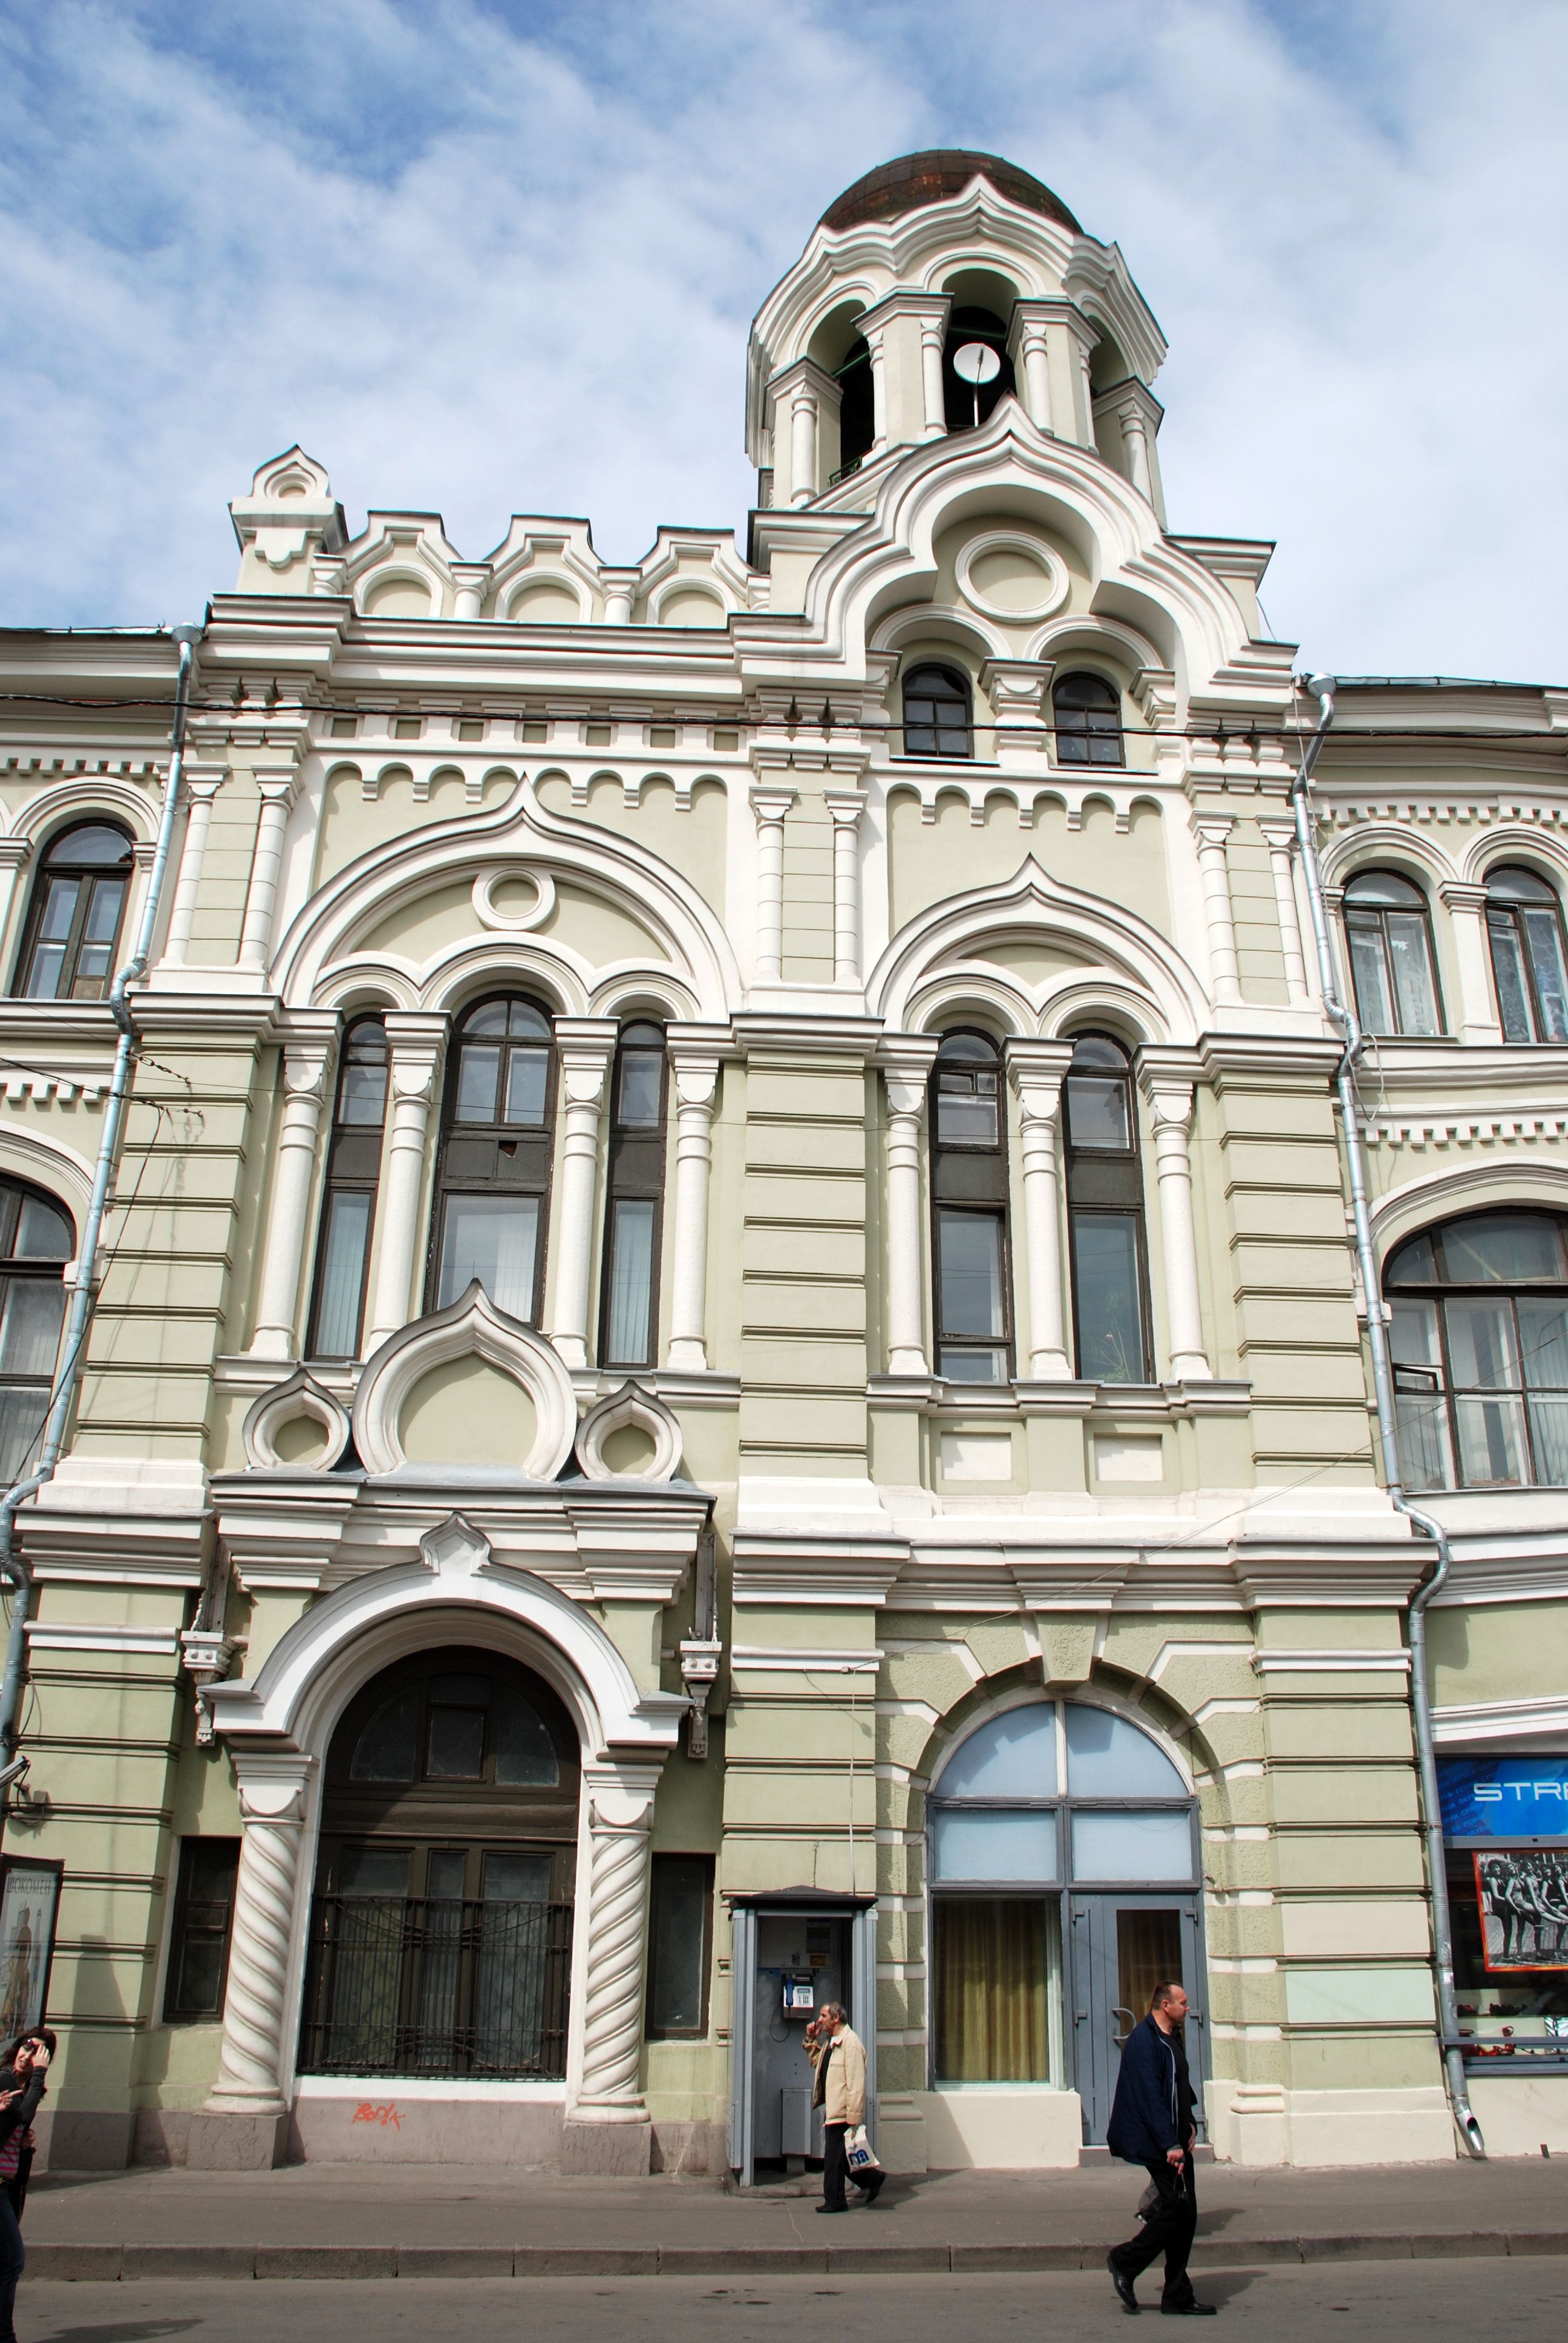
architecture, mansion, house, building, city, cityscape, landmark, facade, church, nikon, cool image, synagogue, moscow, estate, russia, d80, cityscapes, moskau, nikond80, moscou, neighbourhood, classical architecture